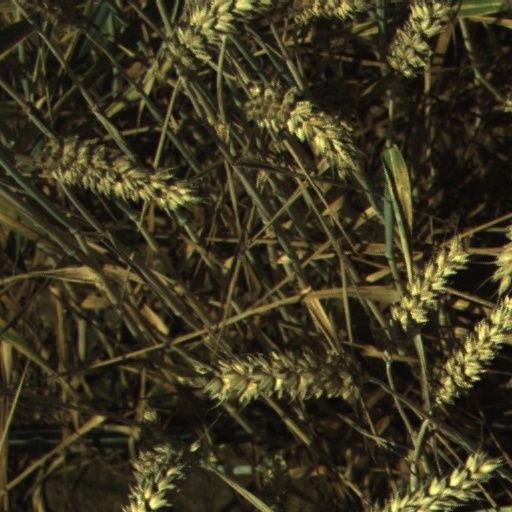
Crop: wheat